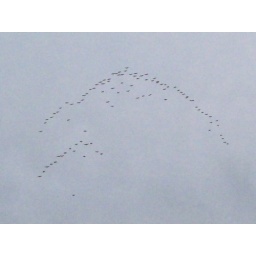
birds in the sky